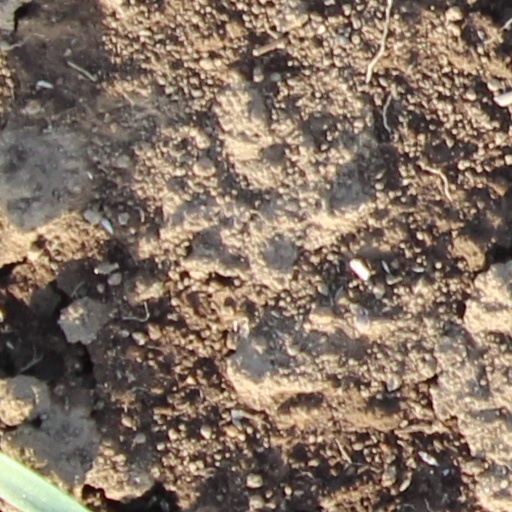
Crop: wheat